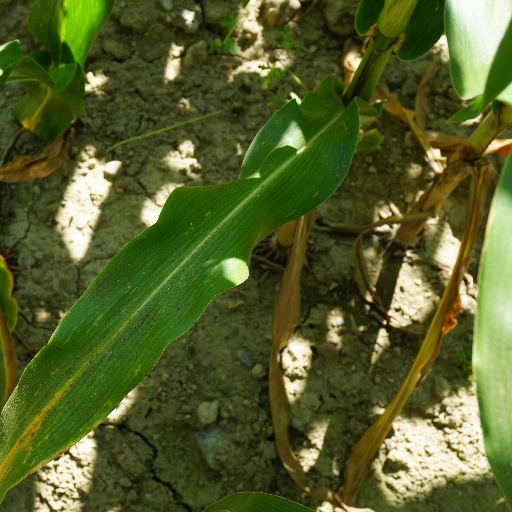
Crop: maize; corn